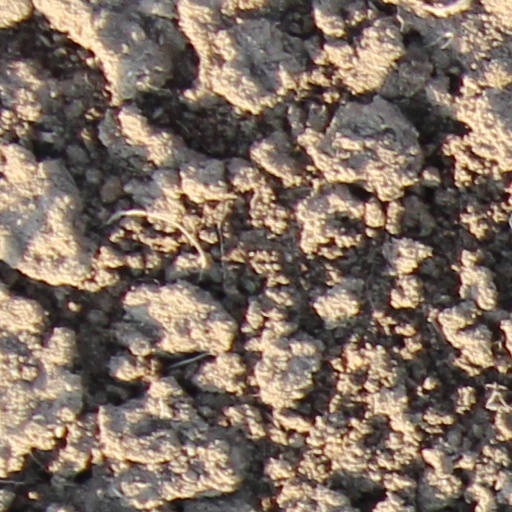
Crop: wheat